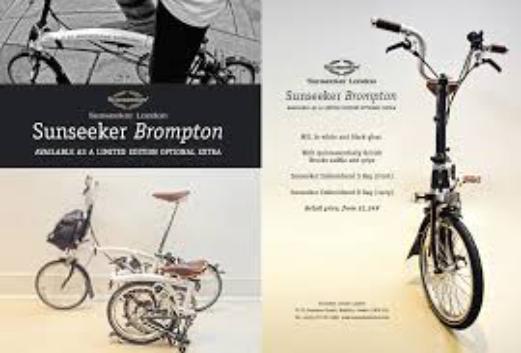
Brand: brompton bicycle
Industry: Transportation